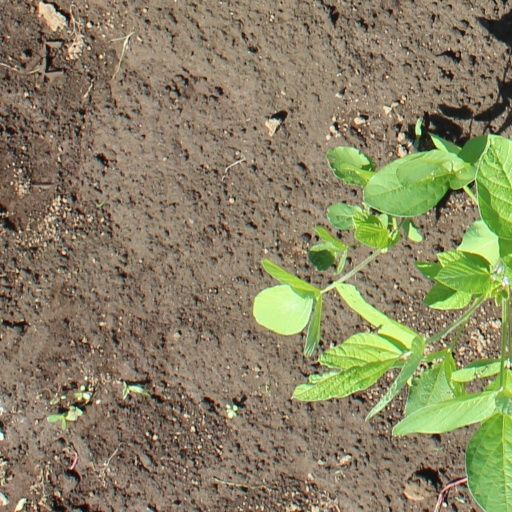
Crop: soybean